University of Lausanne

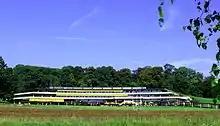
"Unithèque" building houses one of the two sites of the Cantonal and University Library of Lausanne on the main campus of the UNIL.

The university was founded in 1537 as the "Schola Lausannensis", one year after Bern annexed the territory of Barony of Vaud from the Duchy of Savoy, as a school of theology with the purpose of training pastors for the church. It enjoyed great renown in its early years for being the first and, until the establishment of the Academy of Geneva in 1559, the only French-language Protestant school of theology. It quickly became a center of humanist learning, with thinkers such as Corderius and Celio Secondo Curione among its professors. In 1558, the school had 700 students. It entered into a period of decline in the following years, after several members of the academic staff, including rector Theodore Beza and Pierre Viret, resigned their seats to join the newly established Academy of Geneva.